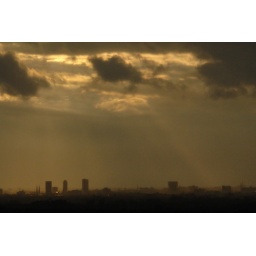
View on Eindhoven from television tower in Mierlo